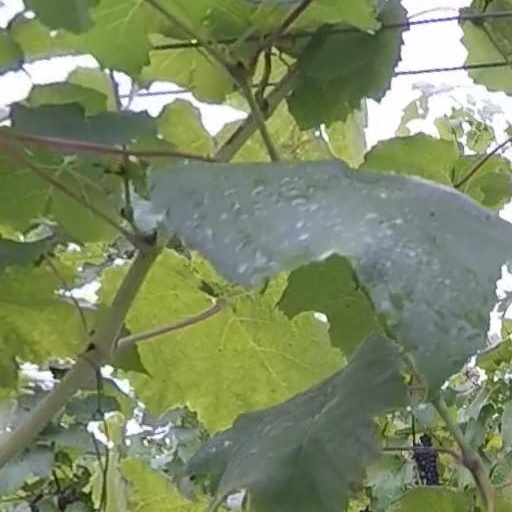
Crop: grape